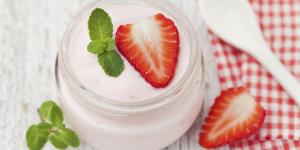
mousse de fresa en copa